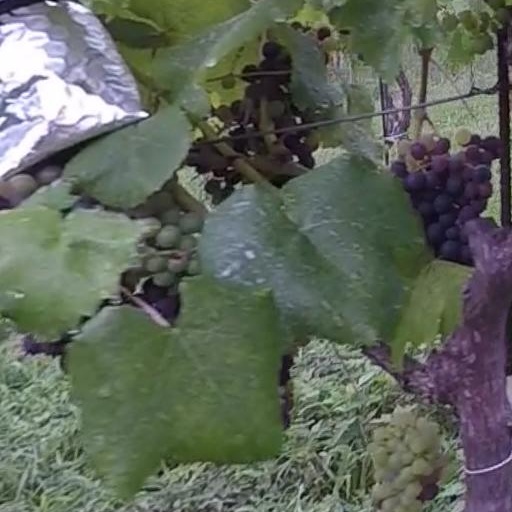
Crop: grape